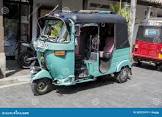
Vehicle type: Auto Rickshaws